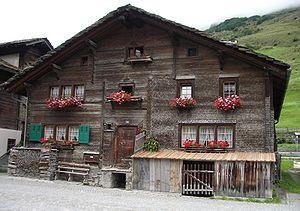
L'Italie comprend de nombreuses minorités linguistiques, religieuses et ethniques.